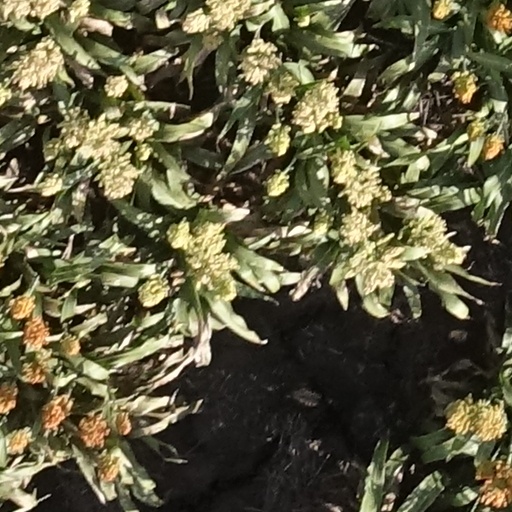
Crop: sorghum